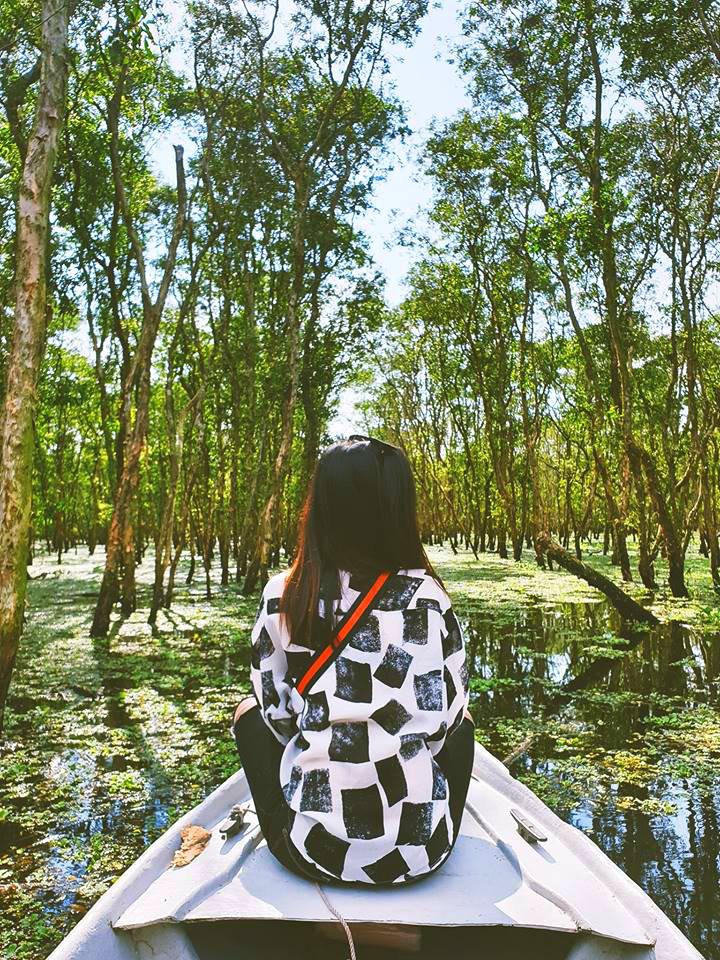
có một chiếc thuyền chở một cô gái đang di chuyển trên sông